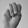
ASL letter: M